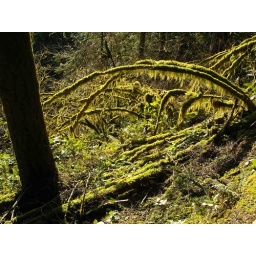
Wallace Falls State Park, Woody Trail above the river and side canyon of North Fork of Wallace River.